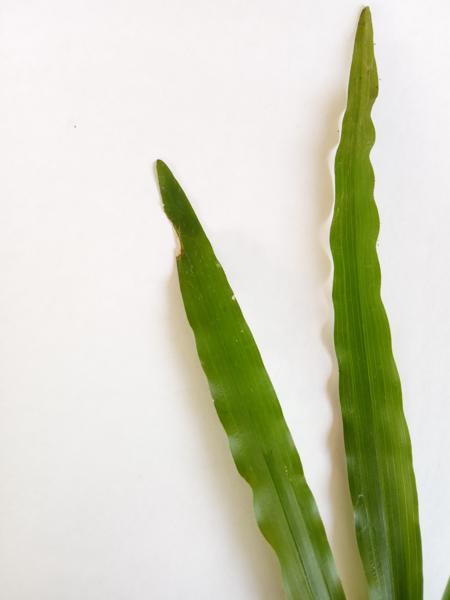
Weed species: Paspalum scrobiculatum